The Crash Reel

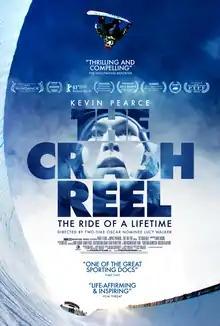

The Crash Reel is a documentary film directed by Lucy Walker which premiered as the Opening Night Gala film on 19 January 2013 at the Sundance Film Festival.